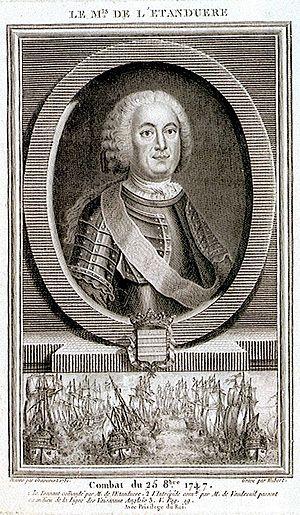
Gravure française avec portrait de Monsieur de Létanduere et représentation du deuxième combat du cap finisterre (octobre 1747).
La seconde bataille du cap Finisterre est une bataille navale livrée pendant la guerre de Succession d'Autriche. Elle se déroule au large de l'Espagne. Cette bataille oppose, le 25 octobre 1747, une escadre britannique commandée par Edward Hawke à l'escorte d'un convoi français commandé par Desherbiers de l'Estenduère. C'est le dernier des trois grands affrontements navals opposant la Marine française à la Royal Navy pendant ce conflit.
Henri-François des Herbiers, marquis de L'Estenduère, né à Angers le 6 juin 1682 et décédé à Rochefort le 26 mars 1750, est un officier de marine et aristocrate français des XVIIᵉ et XVIIIᵉ siècles. Issu d'une famille de la noblesse poitevine, il commence son apprentissage de la navigation sous les ordres de son oncle et entre très jeune dans la Marine royale. Il se distingue pour la première fois pendant la guerre de Succession d'Espagne pendant au large de Vélez-Málaga puis de Marbella, avant de se livrer quelque temps à la guerre de course. Dans les années 1720, il effectue plusieurs voyages en Nouvelle-France et effectue des relevés hydrographiques du Saint-Laurent. Il sert à nouveau pendant la guerre de Succession de Pologne et pendant la guerre de Succession d'Autriche.